National University of Advanced Legal Studies

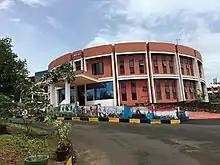
The NUALS Library, located at the centre of the university.

The permanent faculty of NUALS Includes Prof. (Dr.) M C Valson, Prof. (Dr.) Mini S, Prof. (Dr.) Anil R. Nair, Prof. (Dr.) Sheeba S. Dhar, Dr. Balakrishnan K, Dr. Athira P.S., Dr. Namitha K.L., Dr. Abhayachandran K., Dr. Ambily Perayil, Dr. Aparna Sreekumar, Dr. Sandeep Menon Nandakumar, Mr. Raveendrakumar D, Mr. Hari S Nayar, and Dr. Nanditha Narayan. Since February 2020, seven sitting judges of the High Court of Kerala have been appointed as adjunct professors at NUALS.